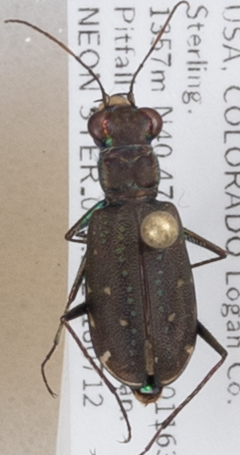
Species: Cicindela punctulata
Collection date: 2018-07-12
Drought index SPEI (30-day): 0.792
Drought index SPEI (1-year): -0.33
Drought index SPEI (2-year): -0.418